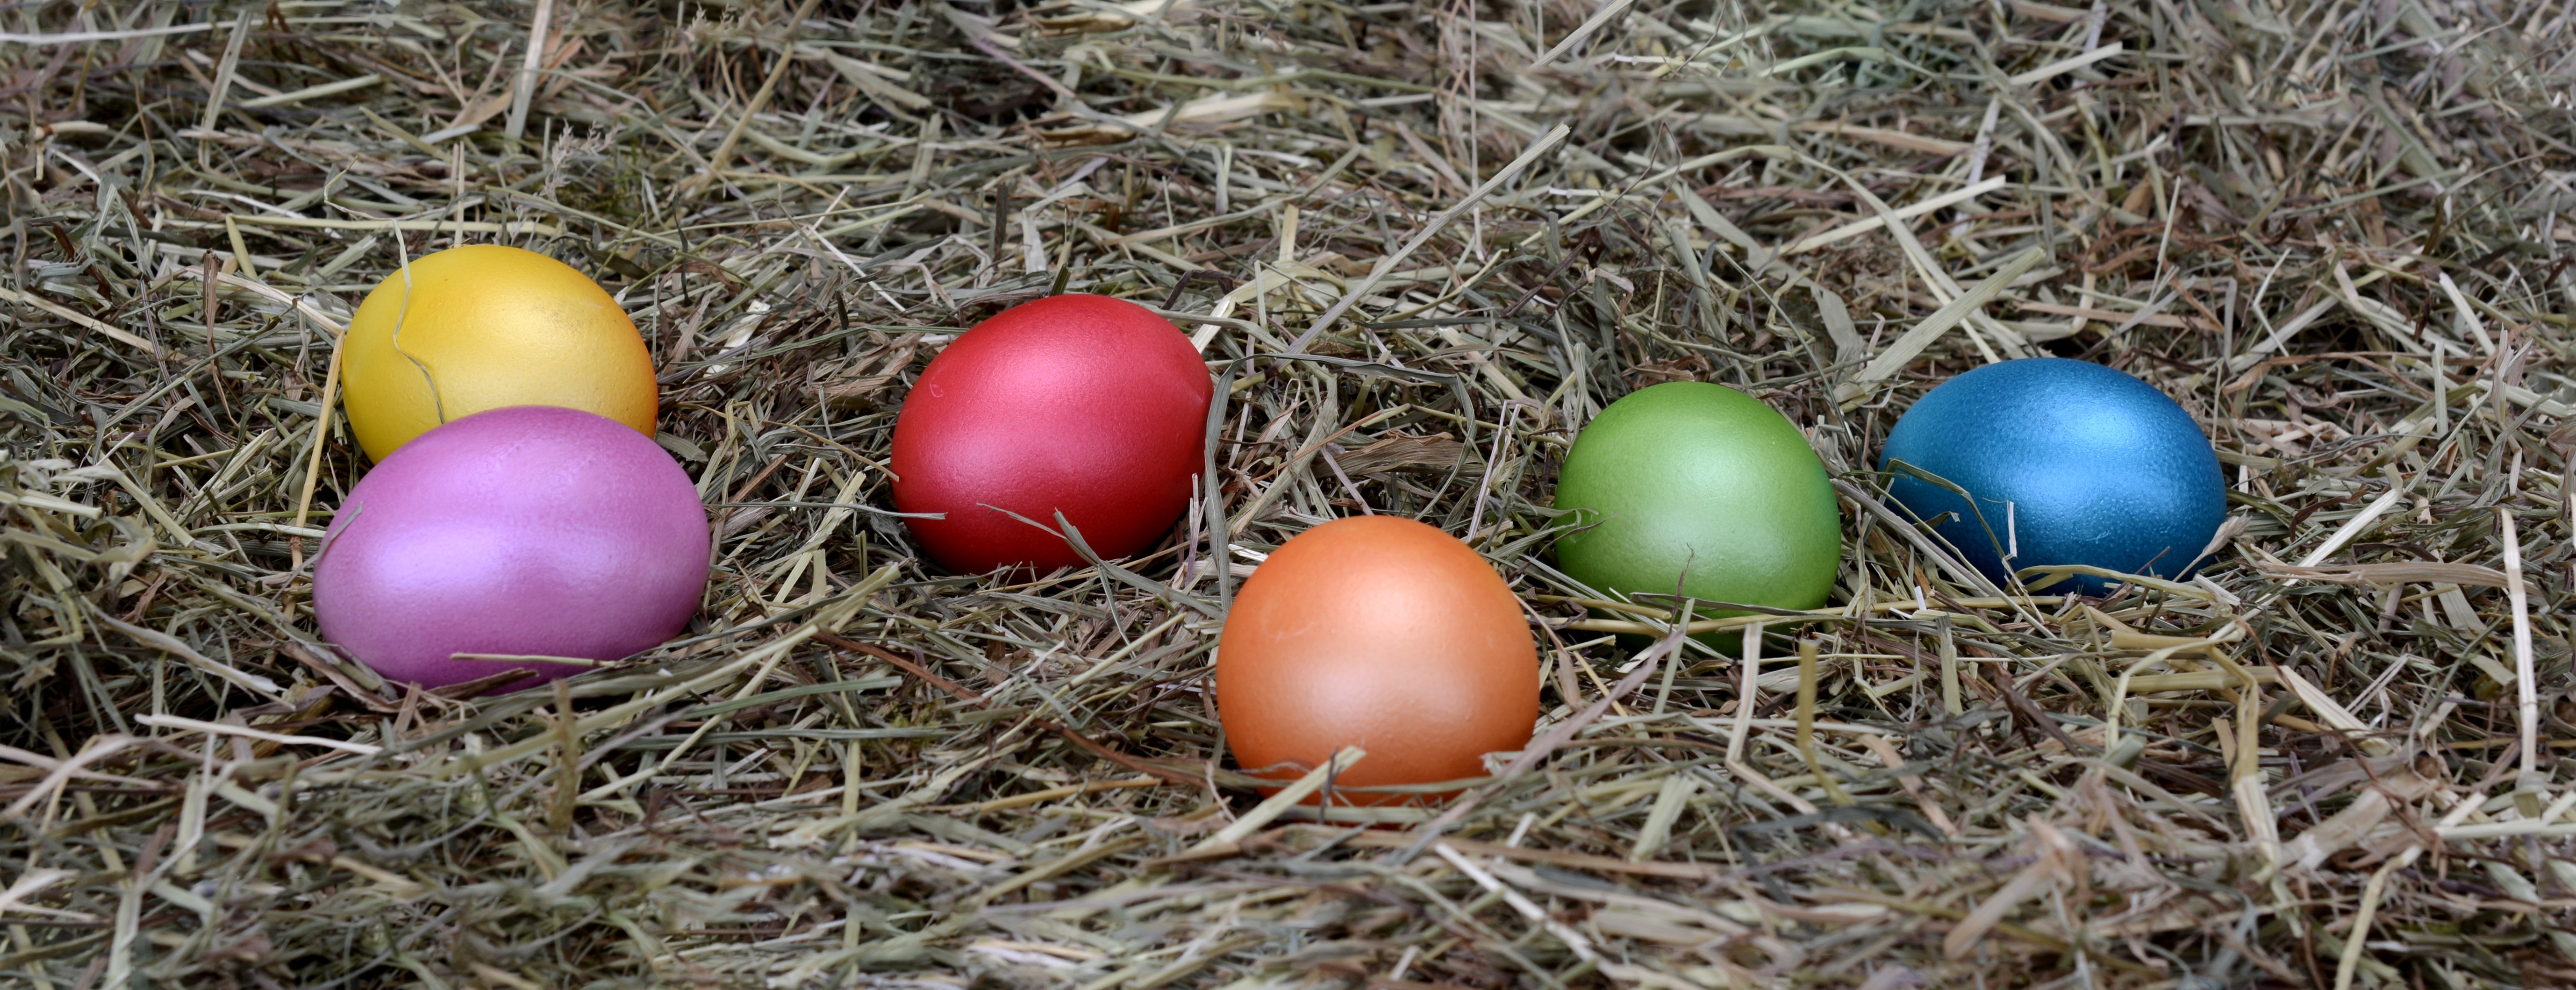
grass, bird, hay, decoration, food, color, banner, colorful, egg, painted, easter, custom, easter eggs, easter decoration, easter egg, header, head image, happy easter, easter decorations, colorful eggs, easter greetings